Mogontiacum

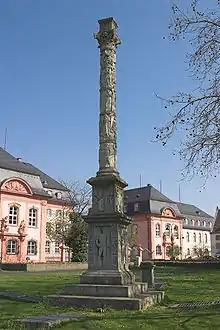
Large Jupiter Column in Mainz. Faithful reconstruction in front of the Mainz State Parliament, original in the Mainz State Museum

The Roman troops stationed in "Mogontiacum" can largely be determined from epigraphic remains such as brick stamps, tombstones (1st century only) or building inscriptions; to a lesser extent, individual Roman troop deployments are also mentioned in historiography, for example in Tacitus or in the late antique "Notitia dignitatum".